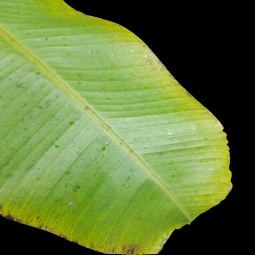
Label: Healthy